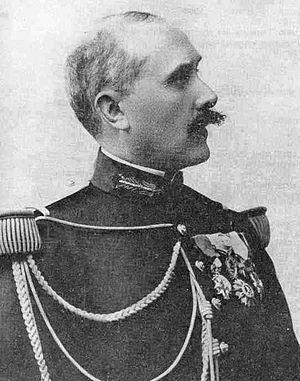
L'affaire Dreyfus est un conflit social et politique majeur de la Troisième République, survenu en France à la fin du XIXᵉ siècle autour de l'accusation de trahison faite au capitaine Alfred Dreyfus, qui est finalement innocenté. Elle bouleverse la société française pendant douze ans, de 1894 à 1906, la divisant profondément et durablement en deux camps opposés : les « dreyfusards », partisans de l'innocence de Dreyfus, et les « antidreyfusards », partisans de sa culpabilité.
Cet article est une liste de saint-cyriens notoires, qui disposent d'un article Wikipédia, classée par promotion, et par ordre alphabétique à l'intérieur de chacune d’elles.
Armand du Paty de Clam, né à Paris le 21 février 1853 et mort à Versailles le 3 septembre 1916, est un officier supérieur français, passionné de graphologie, à qui l’on confia l’instruction préliminaire de l’affaire Dreyfus.